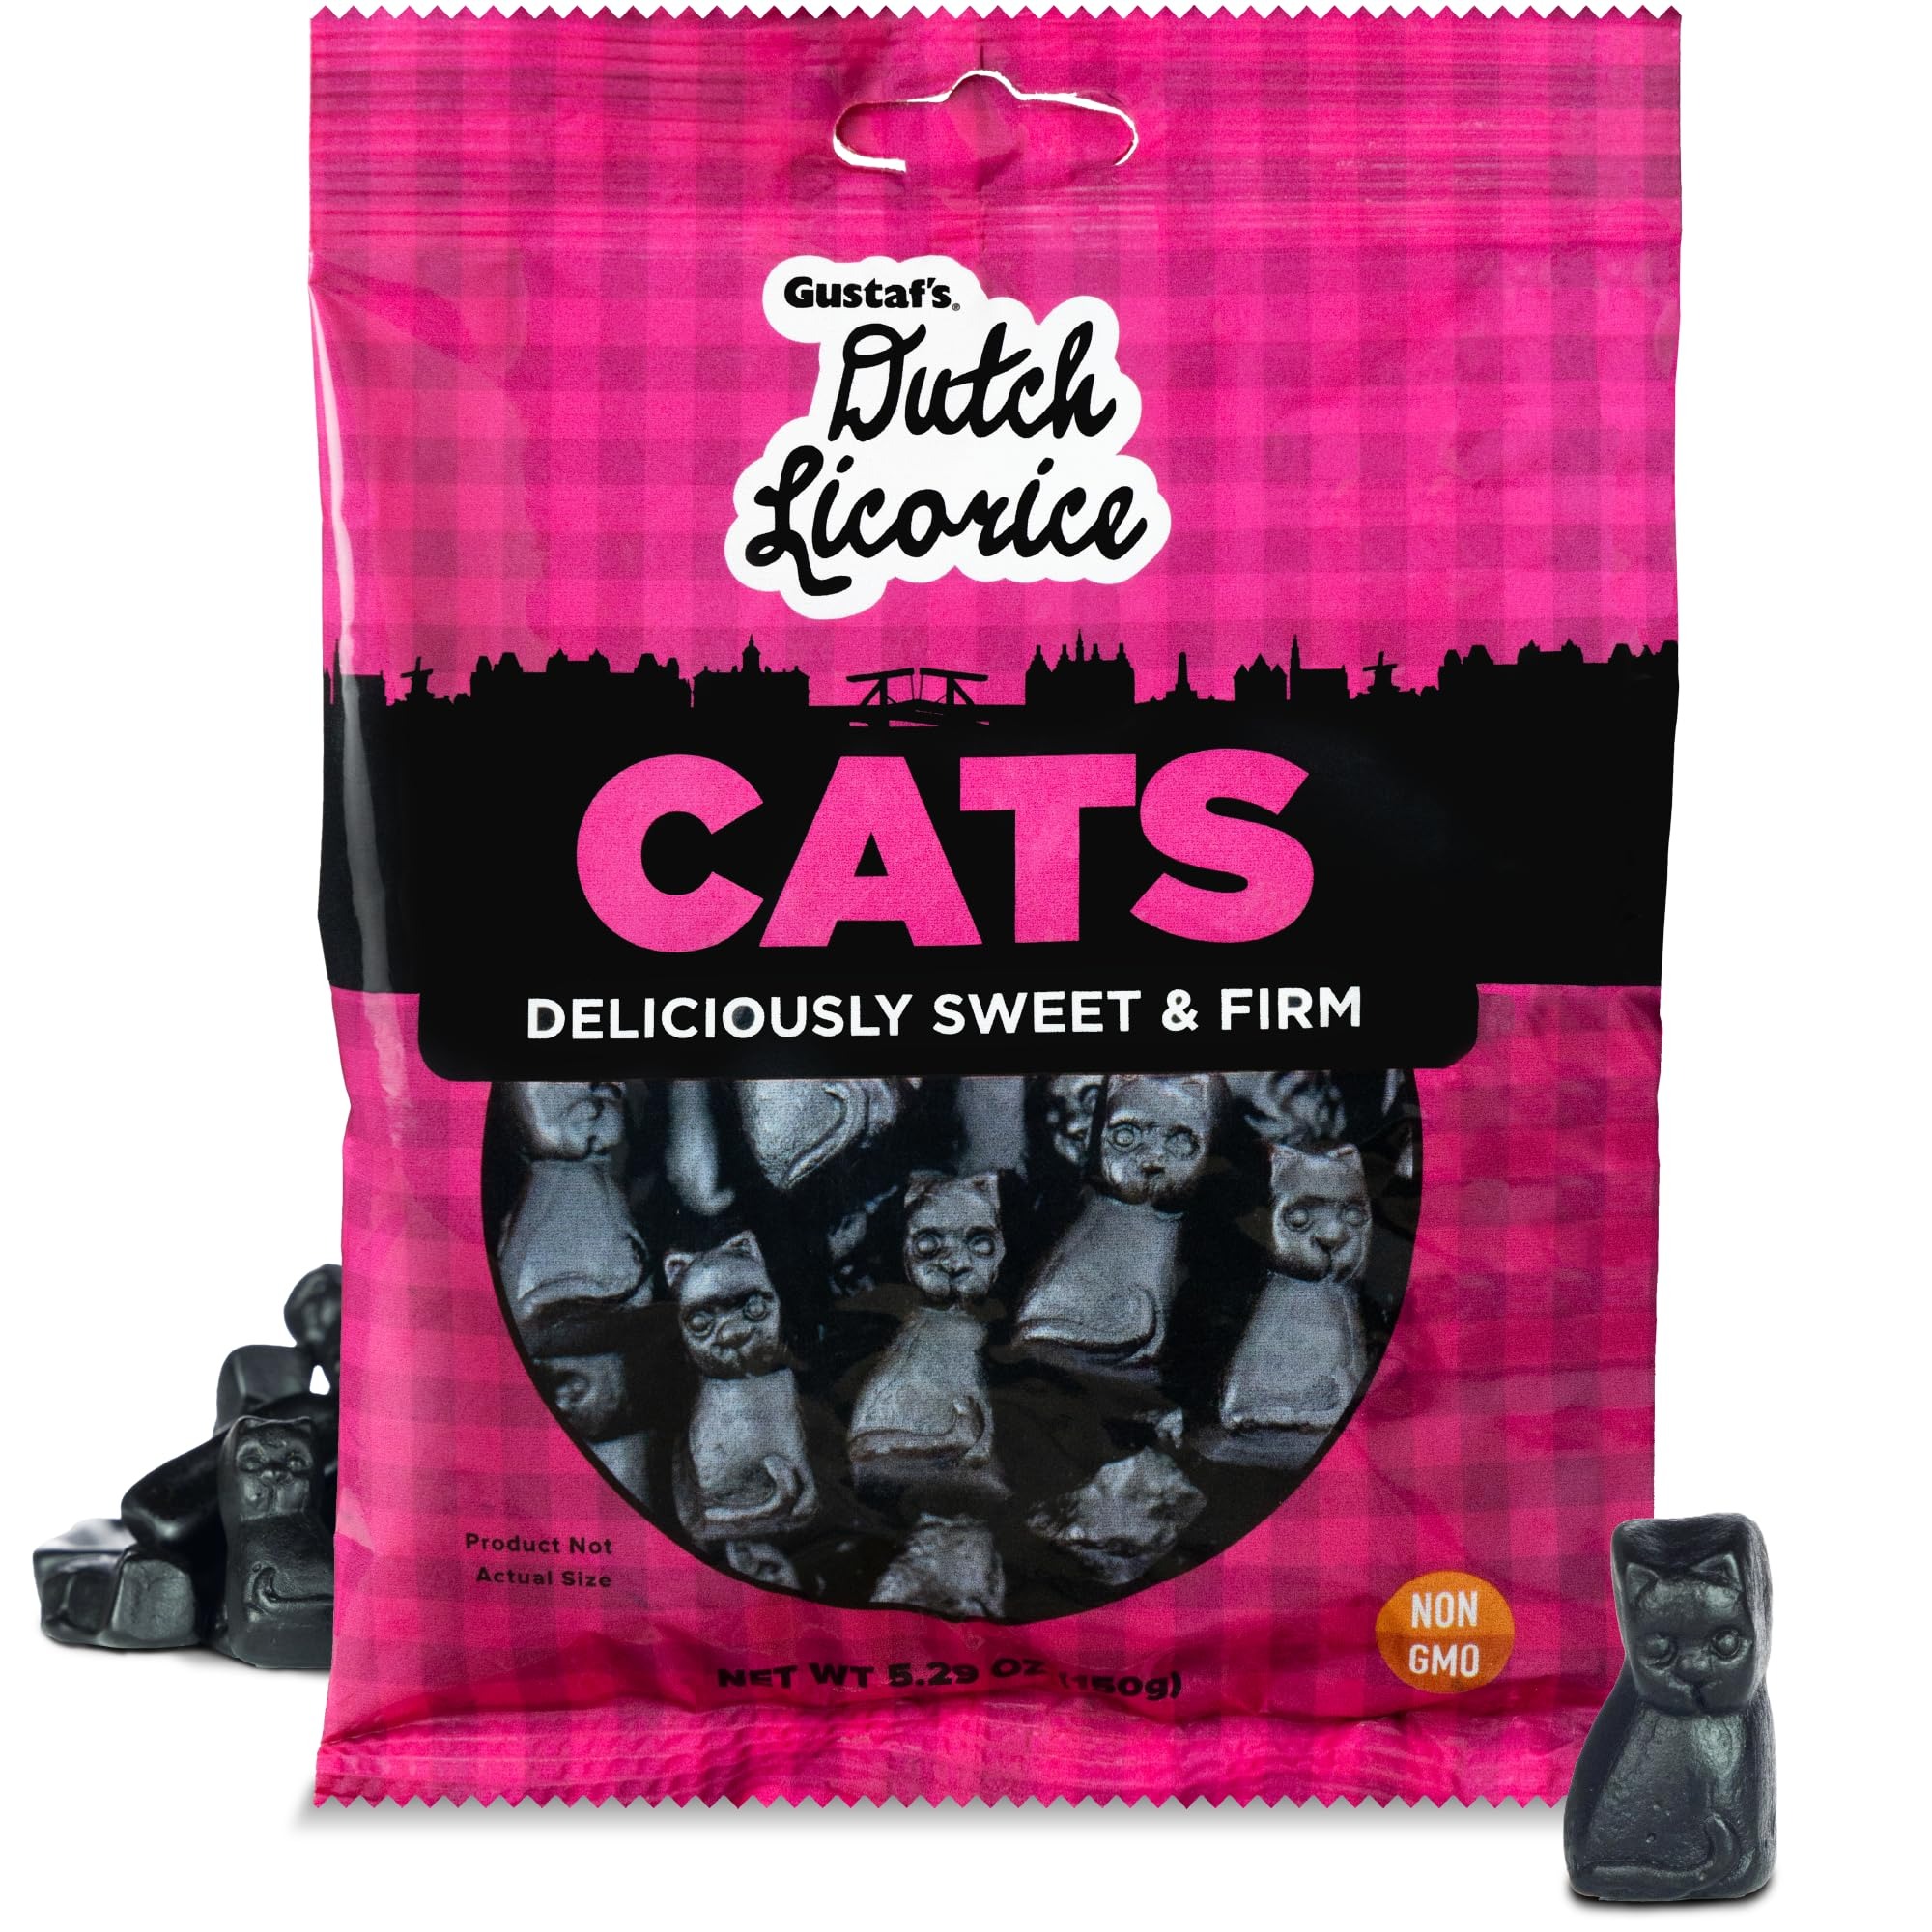
Item Name: Gustaf's Dutch Licorice Cats - 5.2oz Bag - Sweet Black Licorice Cats - Dutch Candy from Netherlands - Sweet Black Liquorice Treats
Bullet Point 1: Bold Licorice Candy with a Twist – Experience the rich, authentic flavor of real black licorice with a firm texture that’s perfect for true licorice lovers seeking a standout treat.
Bullet Point 2: Classic Dutch Candy – Crafted in the Netherlands, this Dutch candy combines traditional licorice flavor with a unique design, offering an unforgettable snacking experience.
Bullet Point 3: Gustaf’s Licorice – Known for quality and bold flavor, Gustaf's licorice is a premium treat that brings the essence of Dutch candy from the Netherlands to your home.
Bullet Point 4: Cat Shaped Candy – Treat yourself to cat candy that’s as fun as it is flavorful, crafted for true licorice lovers with bold, authentic taste.
Bullet Point 5: Distinct Flavors and Textures – The firm bite of this black licorice hard candy creates a satisfying texture, perfectly paired with its deep, bold flavor.
Bullet Point 6: A Treat That Stands Out from the Pack – Celebrate your love for unique candy with these fun, flavorful pieces of cat candy, offering a new take on classic black licorice candy.
Bullet Point 7: Quality Ingredients – Crafted with natural licorice extract and coconut oil, this black licorice candy is non-GMO, delivering a wholesome and flavorful treat for licorice lovers.
Product Description: Gustaf's Dutch Licorice Cats - 5.2 Oz Bag<br><br> Discover the bold and authentic taste of Gustaf's Dutch Licorice Cats, a unique and premium treat for true licorice lovers. Crafted in the Netherlands, this Dutch candy from the Netherlands offers the perfect blend of tradition and creativity, delivering the iconic flavor of real black licorice with a firm, satisfying texture that sets it apart.<br><br> Each piece is thoughtfully designed for a standout snacking experience. The black licorice hard candy boasts a deep, bold flavor that is both rich and unforgettable, perfect for those who appreciate the complexity of classic licorice. Known for their quality, Gustaf's licorice embodies the essence of authentic Dutch candy, making every bite a celebration of this time-honored tradition.<br><br> Whether you're a black licorice lover or simply exploring new flavors, this treat is sure to delight. Its firm texture creates a satisfying chew, while the unmistakable licorice flavor appeals to those who enjoy distinct, bold tastes. For a treat that truly stands out from the pack, Gustaf’s Licorice Cats is the perfect choice to elevate your candy collection.
Value: 5.29
Unit: Ounce

Price: 6.96